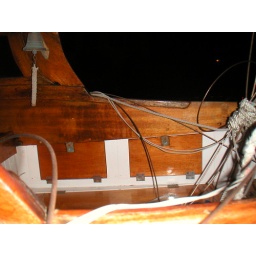
cockpit of wooden boat in Port Townsend